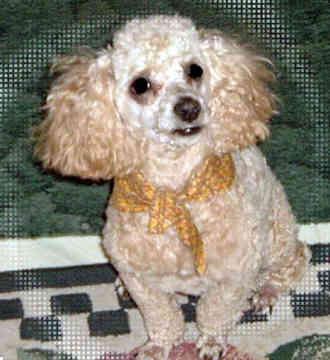
toy_poodle